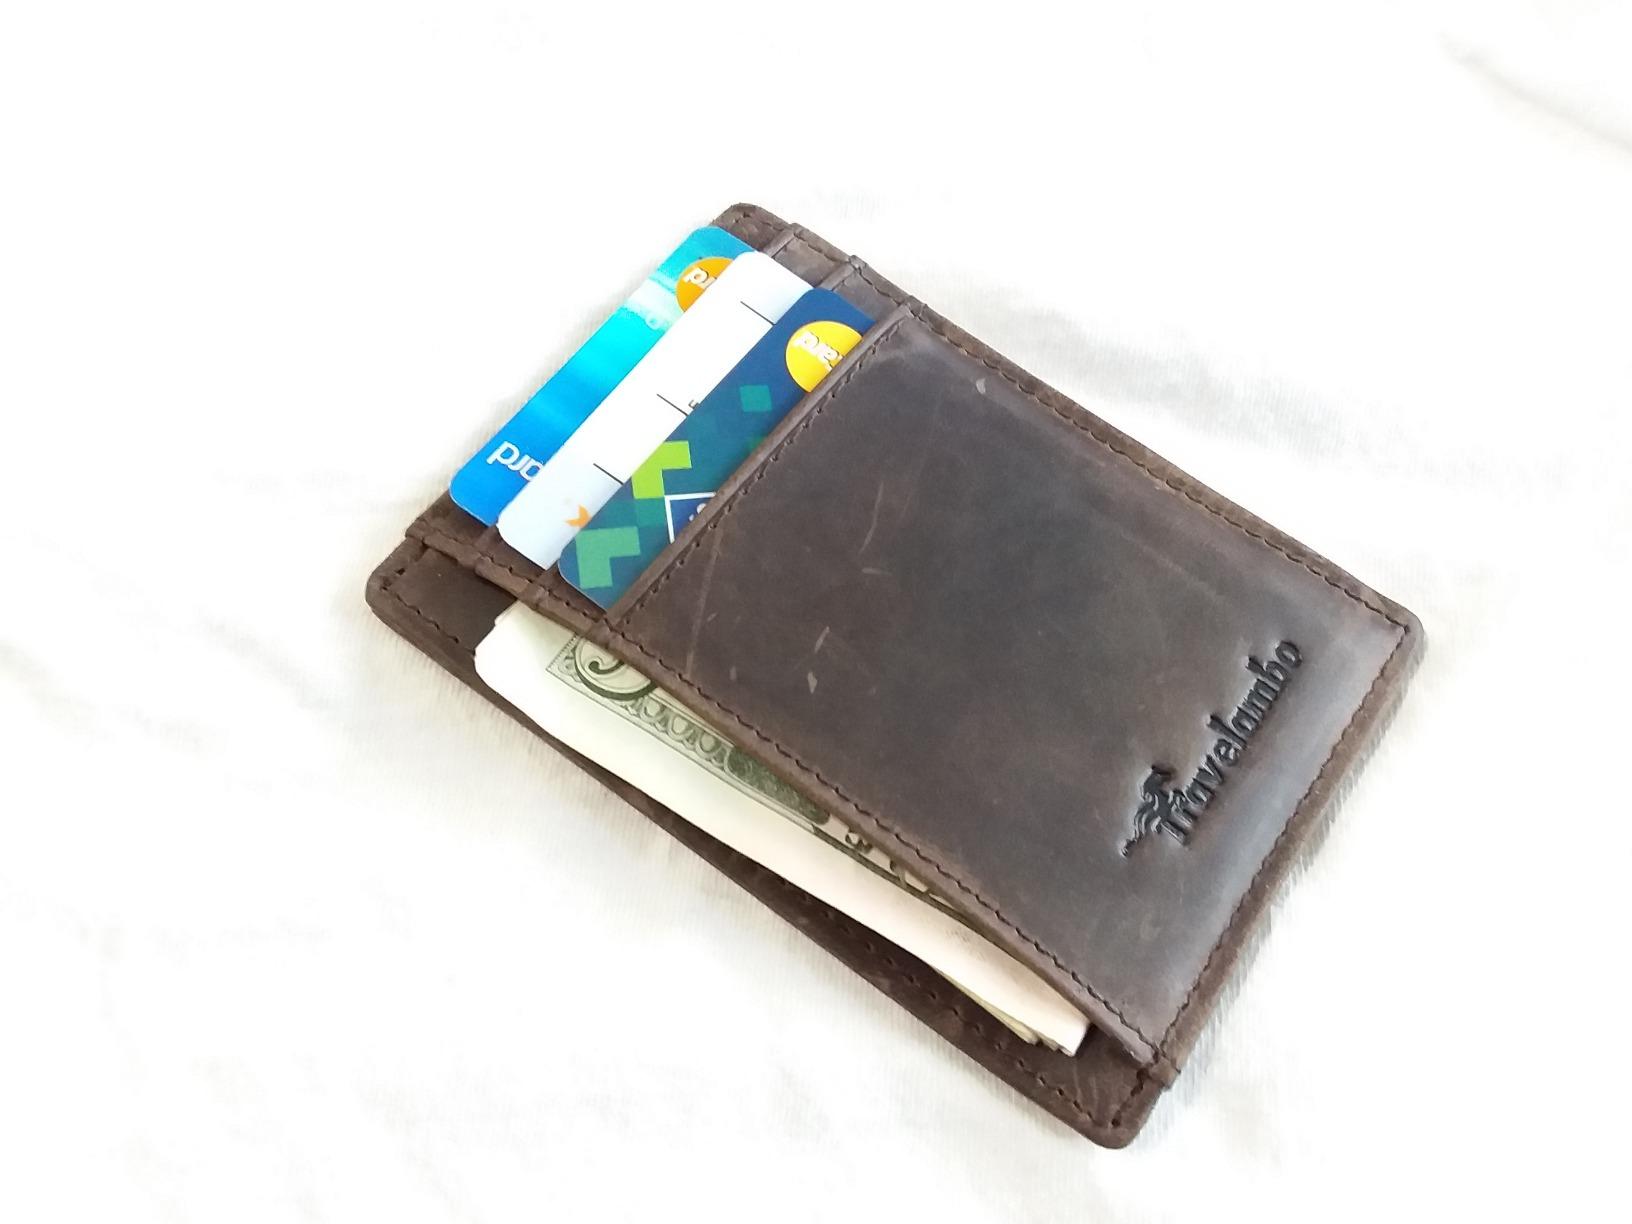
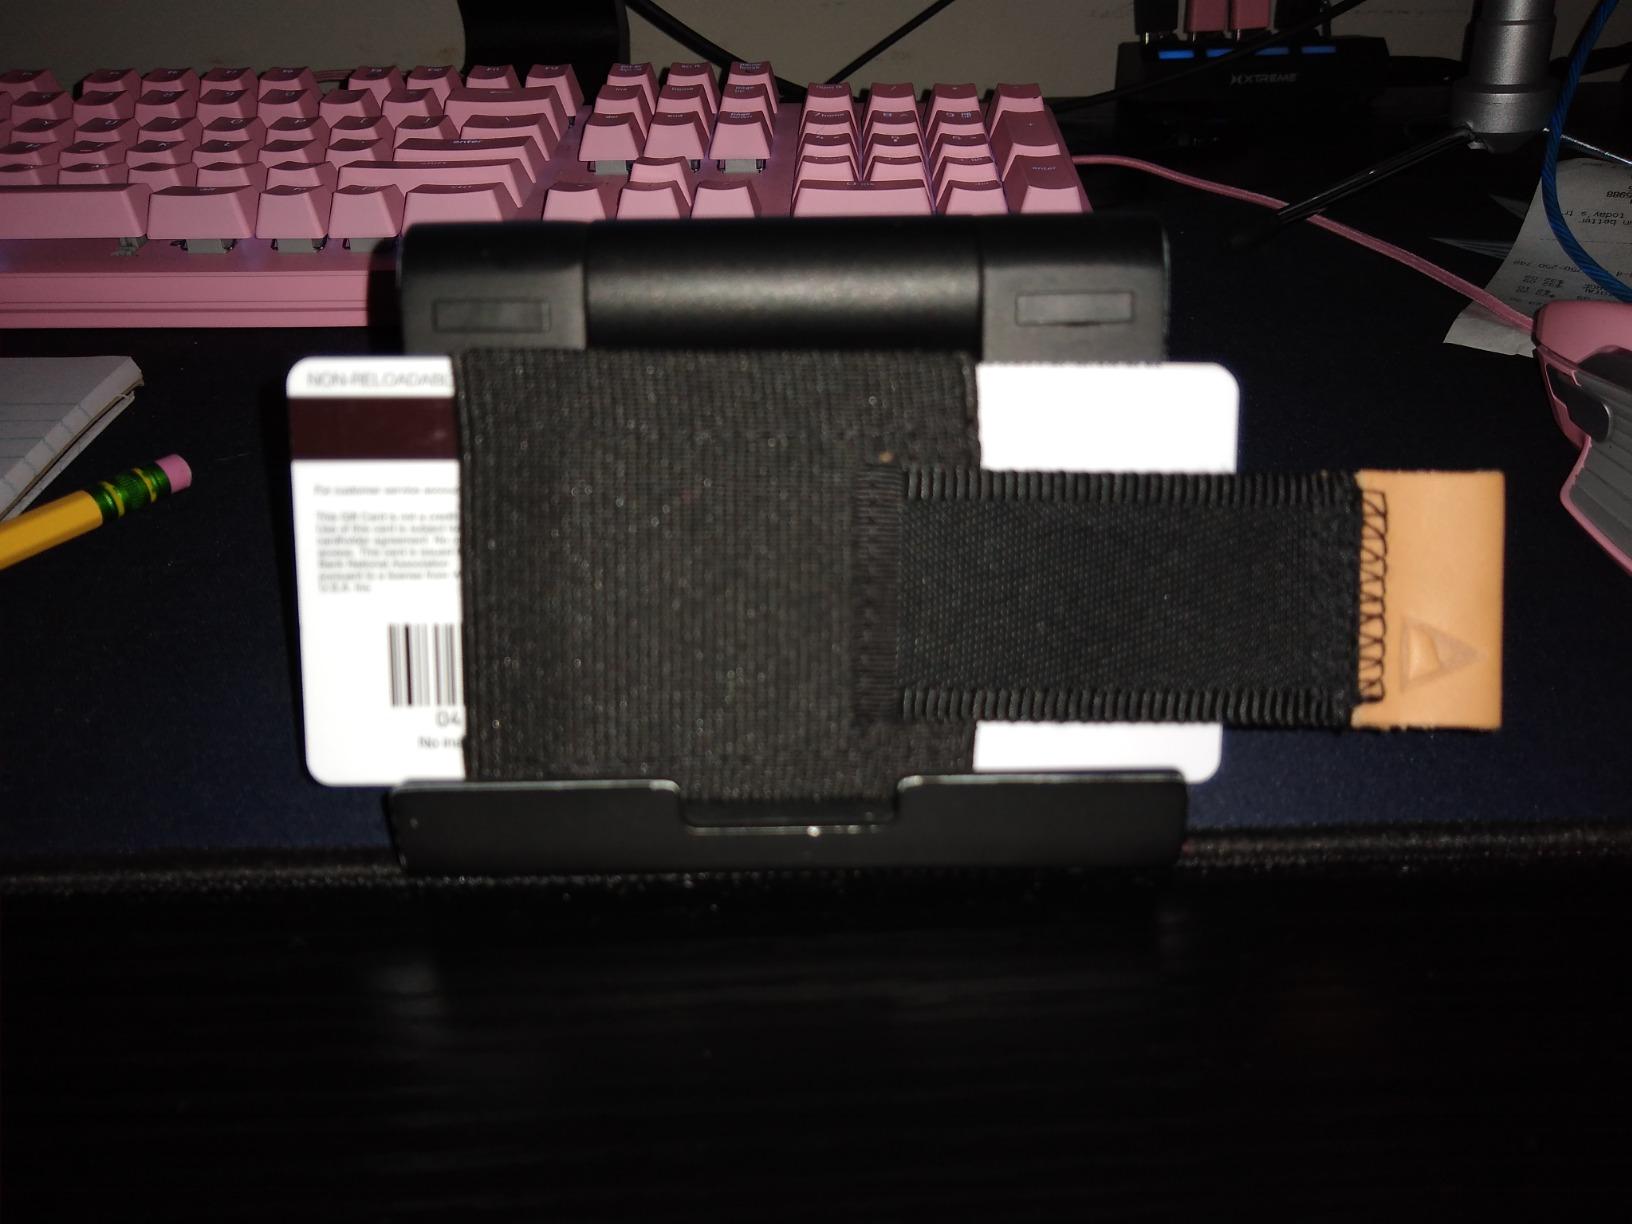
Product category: accessories_wallet
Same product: no